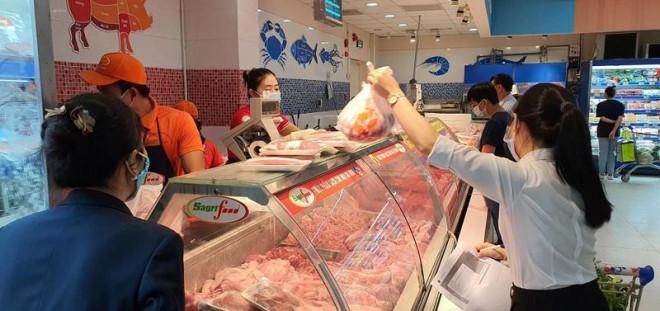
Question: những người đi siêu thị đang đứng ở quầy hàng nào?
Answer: quầy bán thịt tươi sống